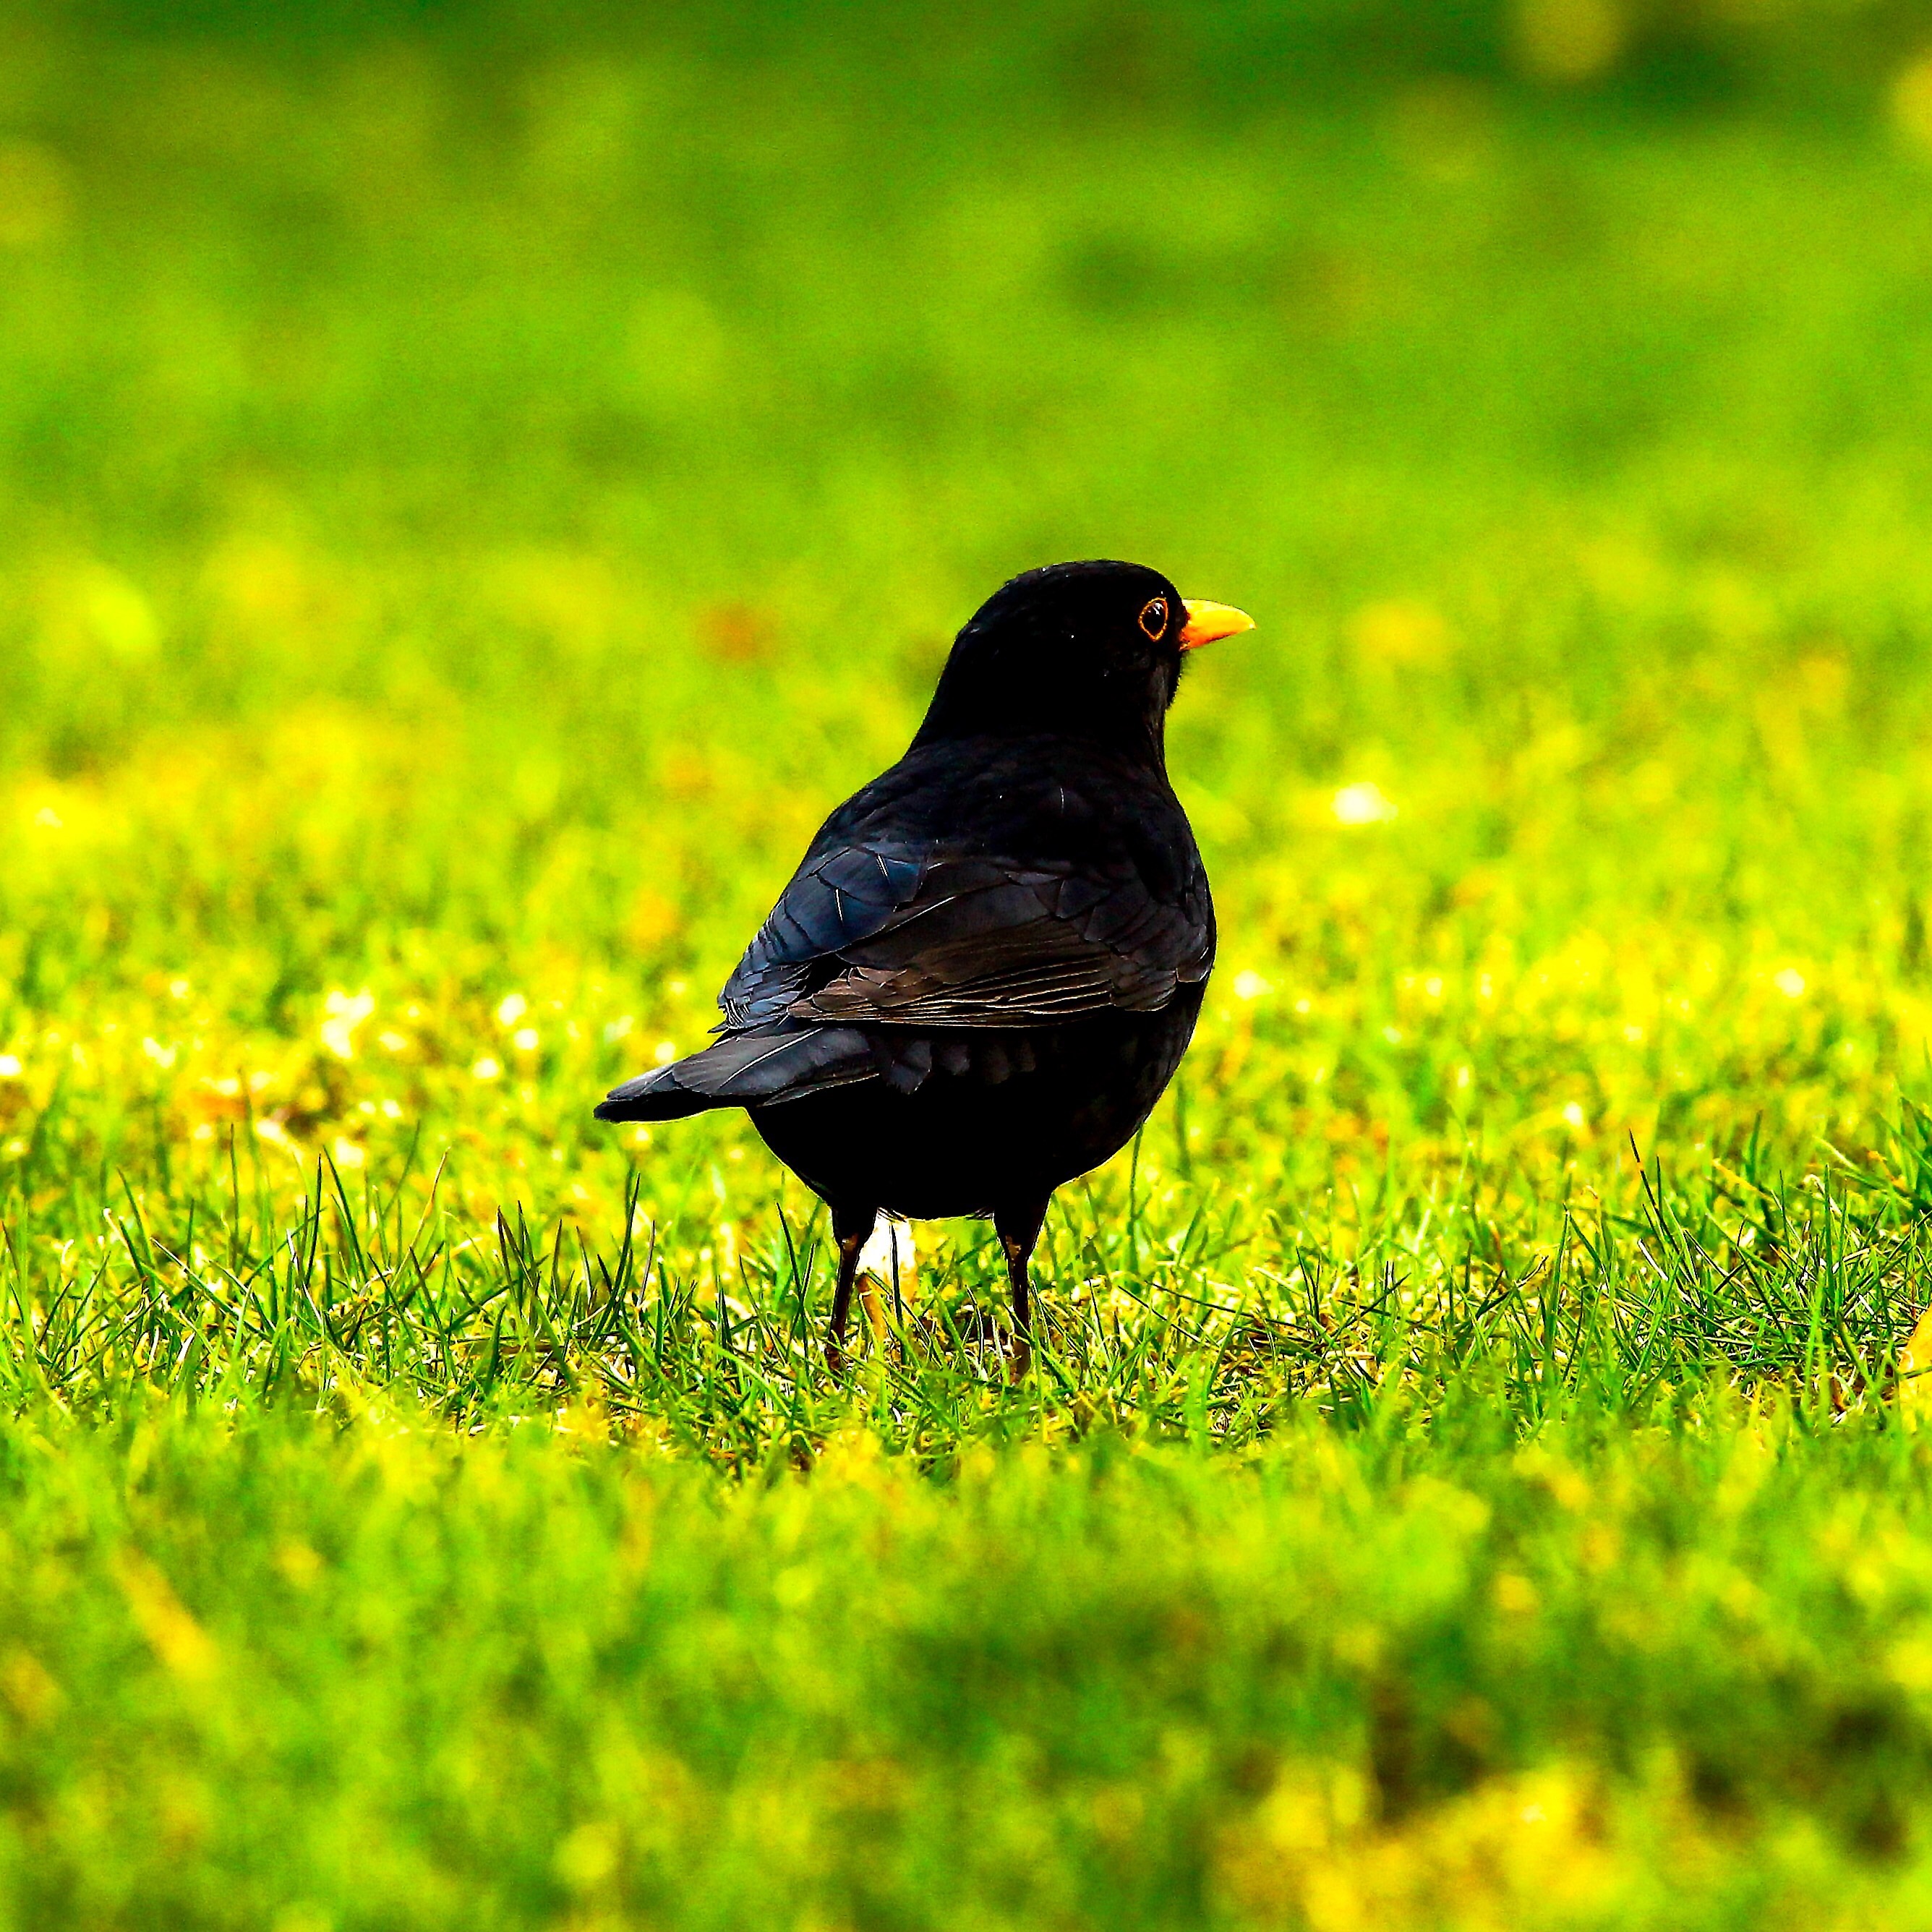
nature, grass, bird, wood, lawn, meadow, prairie, flower, animal, stone, summer, wildlife, spring, green, beak, black, feather, fauna, songbird, grassland, vertebrate, rush, blackbird, perching bird